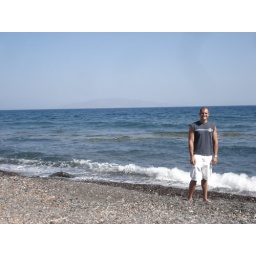
Darren on the black sand beach in the Greek Isles